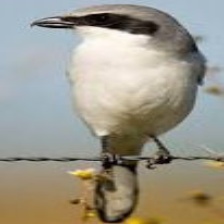
Species: LOGGERHEAD SHRIKE
Scientific name: LANIUS LUDOVICIANUS